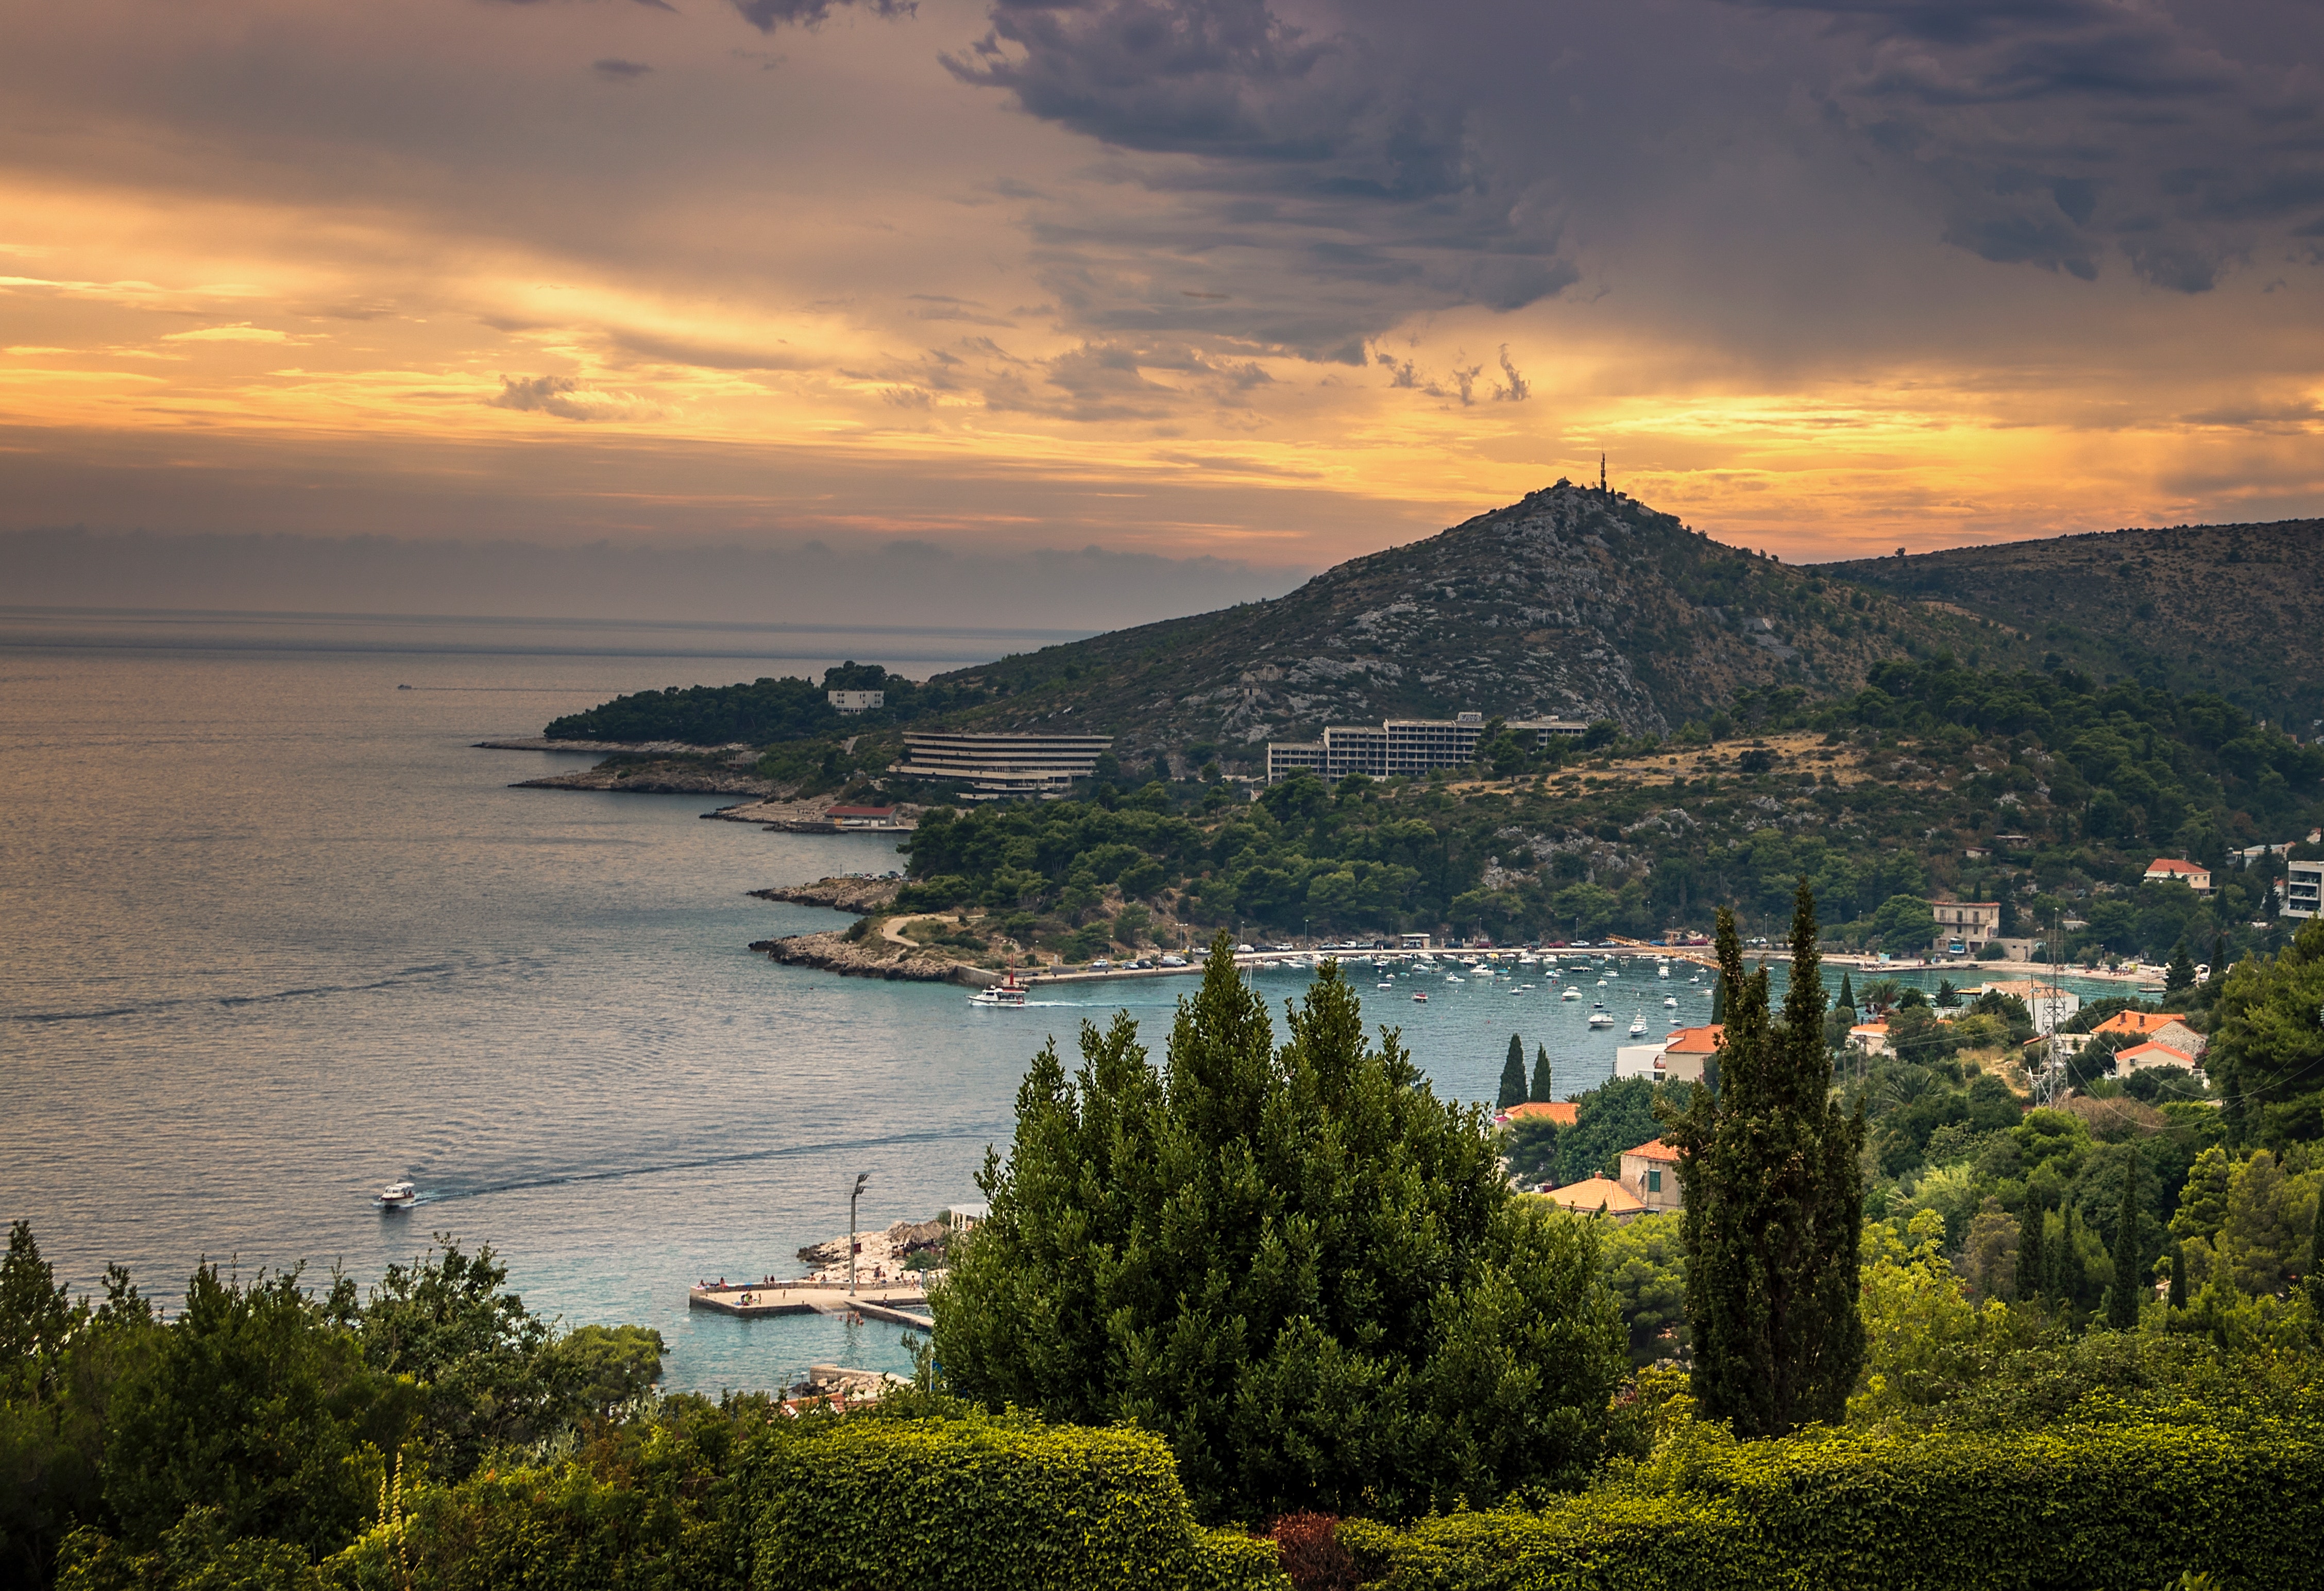
sky, body of water, nature, water, cloud, sea, coast, hill, evening, sunset, mountain, morning, town, lake, tree, horizon, highland, river, bay, promontory, coastal and oceanic landforms, headland, ocean, city, shore, landscape, tourism, sunlight, sunrise, calm, hill station, loch, vacation, mountain range, inlet, dusk, reservoir, mount scenery, bank, house, world, meteorological phenomenon, village